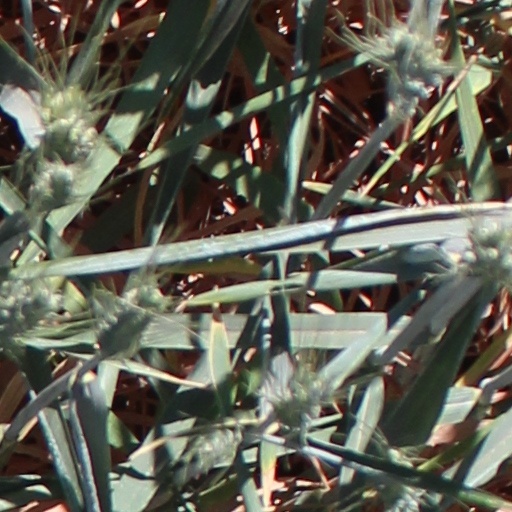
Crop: wheat